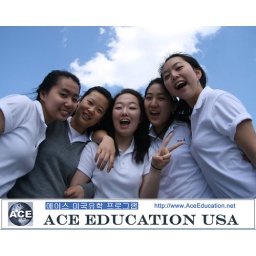
Girls in front of clear blue sky on Ace Harmony Center deck.